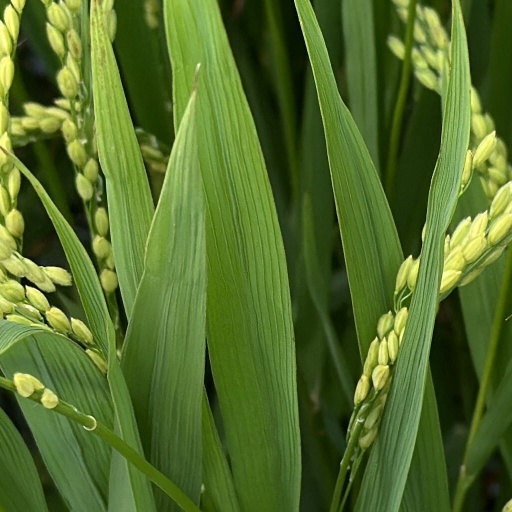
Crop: rice